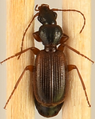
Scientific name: Cymindis neglecta
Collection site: Bartlett Experimental Forest NEON (BART), plot BART_025